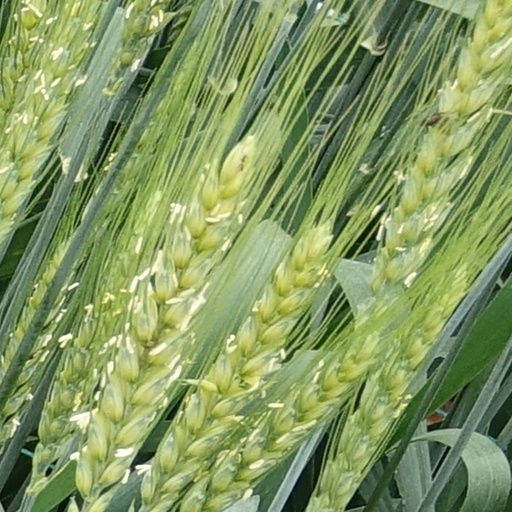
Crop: wheat